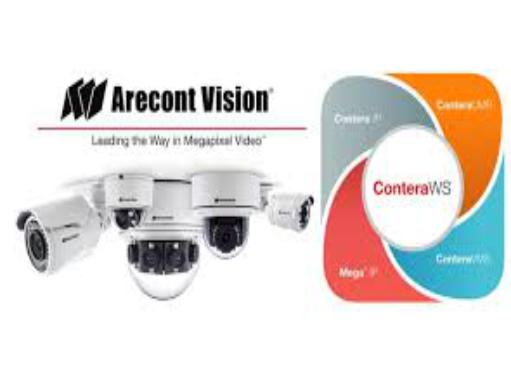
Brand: Arecont Vision
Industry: Electronic